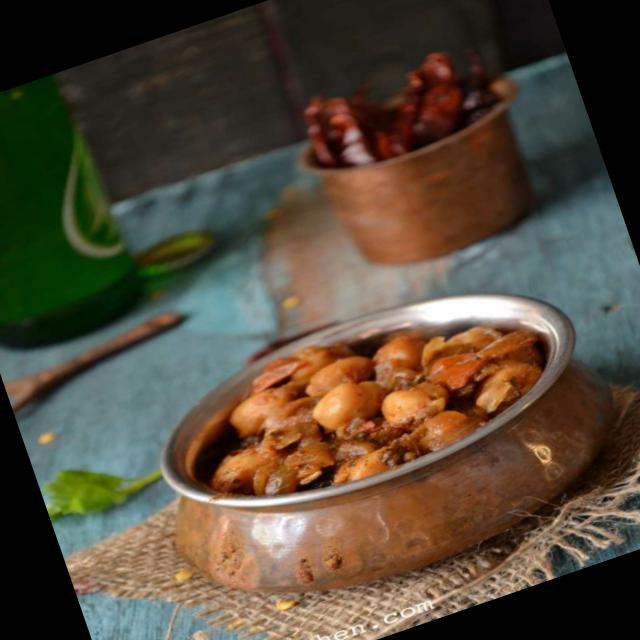
Dish: chole